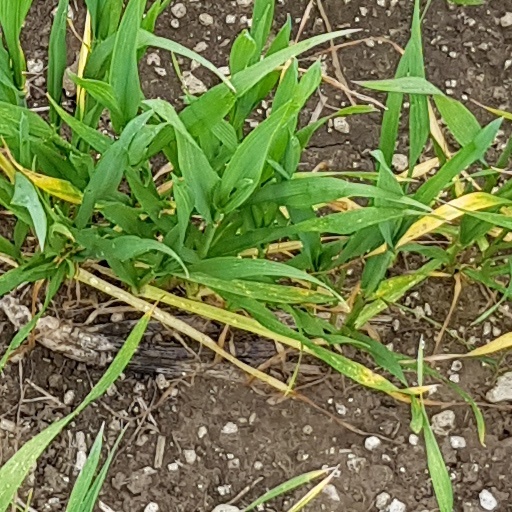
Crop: wheat